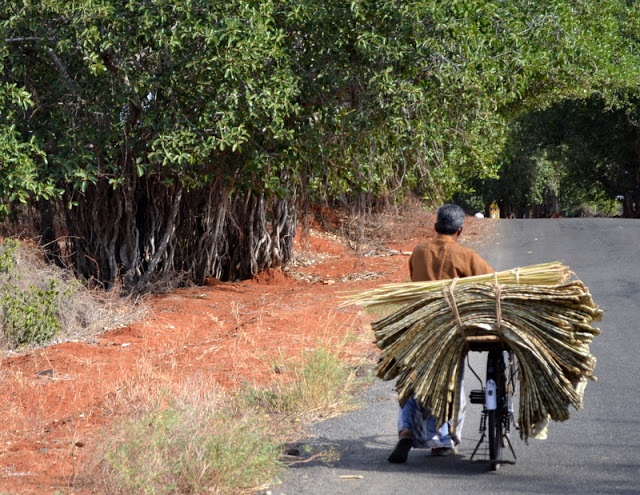
திசையன்விளைக்கருகே தேரிக்காட்டில் பனைபொருள்களை விற்பனைக்கு எடுத்துச்செல்லும் காட்சி